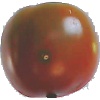
Label: Tomato Maroon 1